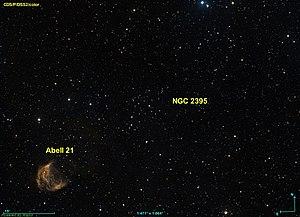
Image créée à l'aide du logiciel Aladin Sky Atlas du Centre de Données astronomiques de Strasbourg et des données publiques en format FIT de DSS (Digitized Sky Survey).
NGC 2395 est un vieil amas ouvert situé dans la constellation des Gémeaux. Il a été découvert par l'astronome germano-britannique William Herschel en 1784. Sa proximité avec la nébuleuse planétaire de la Méduse lui vaut parfois le nom d'amas de la Méduse.